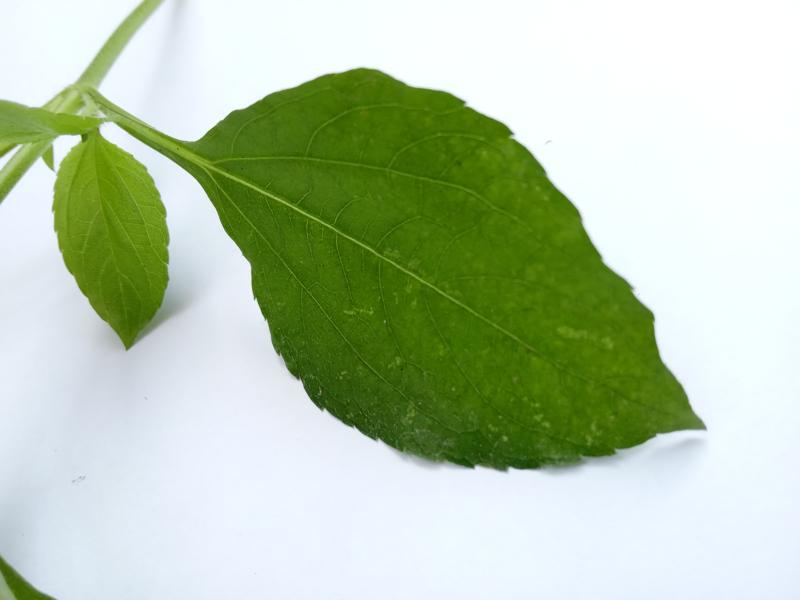
Weed species: Synedrella nodiflora